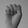
ASL letter: S